Henry Farquharson

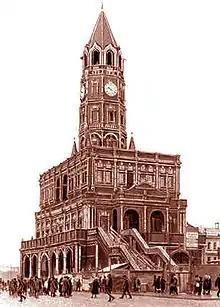
Sukharev Tower

Farquharson sailed on the "Royal Transport" with Stephen Gwyn (d.1720) and Richard Grice (d.1709) and they arrived in Archangel by June 1698. After their arrival in Moscow they lived in the house of an English merchant Henry Crevett and tutored a few paying students whilst they waited for the tsar to follow through with his promises of patronage.